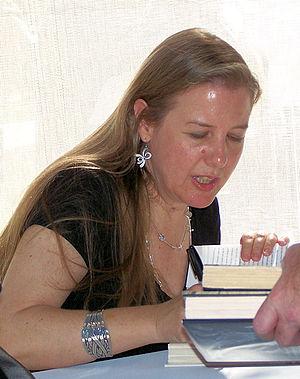
Janet Fitch, née le 9 novembre 1955 à Los Angeles, est une écrivaine américaine, connue plus particulièrement pour son livre Laurier blanc adapté au cinéma en 2002.